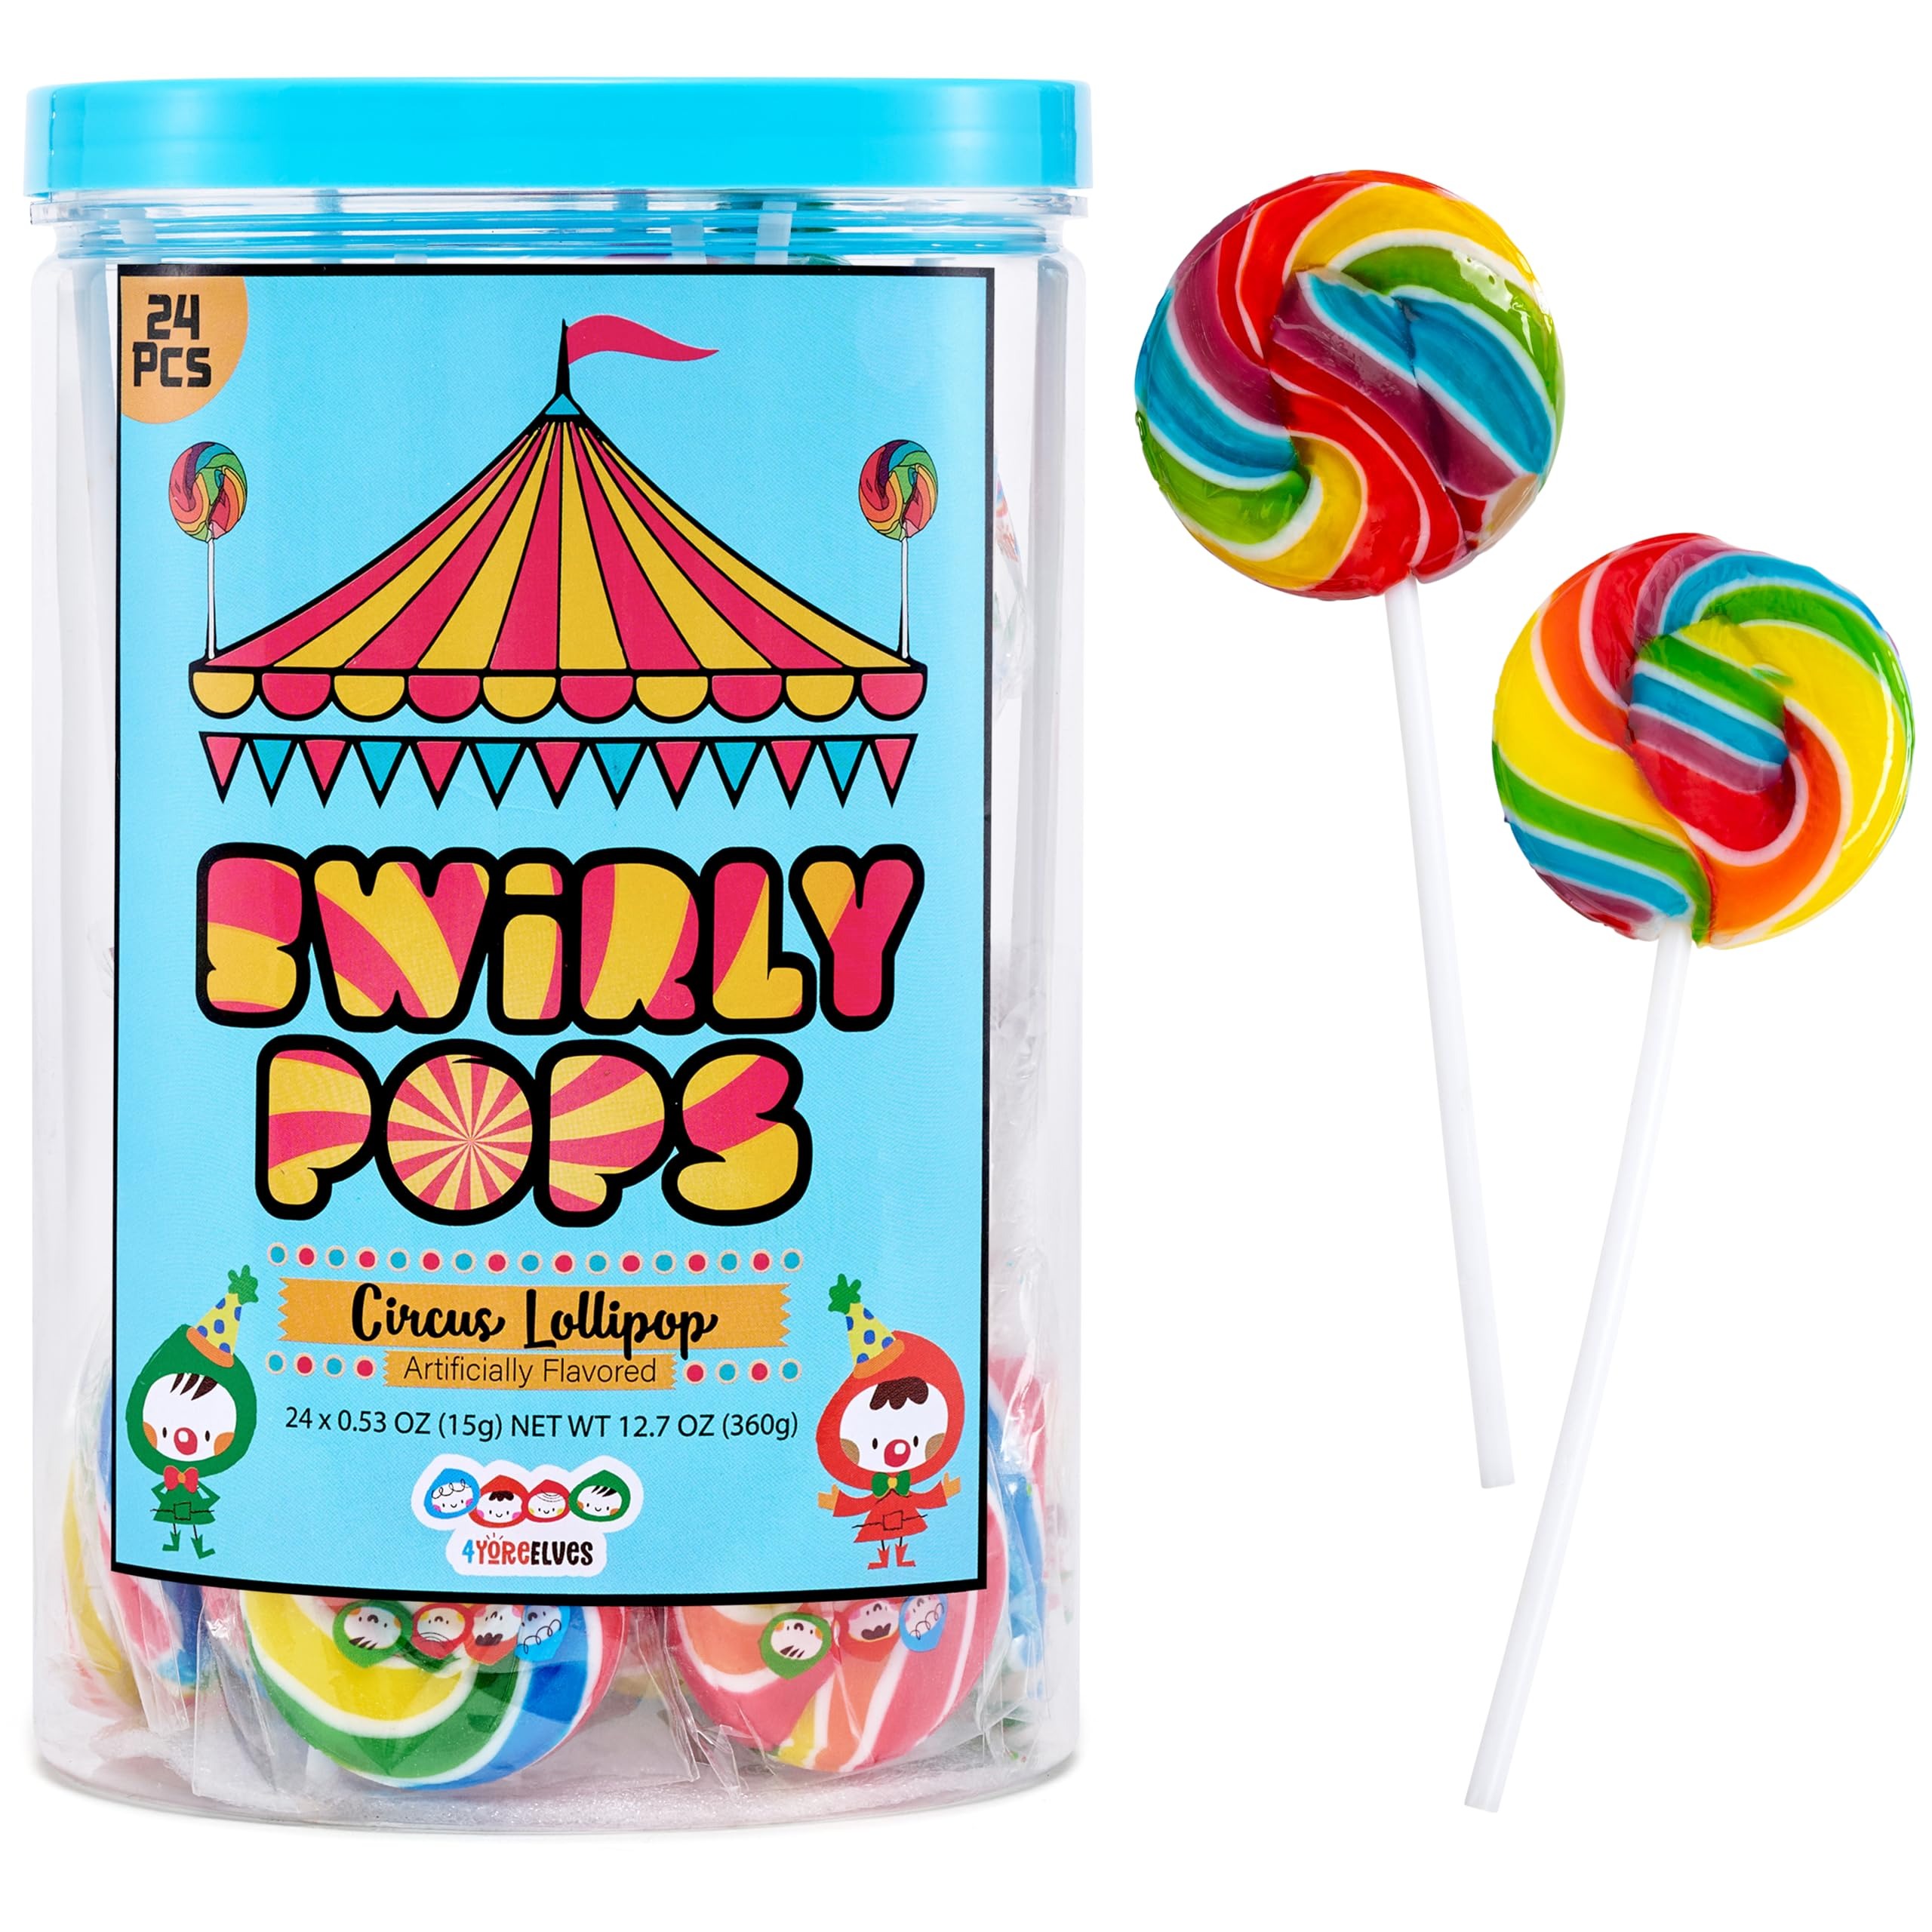
Item Name: 24 Circus Rainbow Lollipops Individually Wrapped, Bursting with Fruity Flavor, Great Swirl Lollipops for Kids Birthday Parties, Party Favor Candy and Cake Toppers, By 4YoreElves (Pack of 24)
Bullet Point 1: SWIRLY SUCKERS: These round rainbow lollipops are a delicious swirl of flavors, bringing you back to the suckers of your youth. Fruity-flavored and brightly colored, they are the perfect tempting treats for birthdays, trips, parties (or just to spoil your grandchildren!) The candy is held on a sturdy plastic stick so you can enjoy them till the end with no soggy cardboard taste.
Bullet Point 2: BULK VALUE PACK: Get great value with 24 swirl lollipops packed in a handy reusable bucket- making these suckers easy to store, transport and share out. Treat your students, kids or grandkids to a yummy rainbow candy, or hand out to clients or customers and earn repeat business. Relish the joyous grins on the kids' faces as you hand out these rainbow lollipops; the swirly suckers will make their day - and their smiles will make yours.
Bullet Point 3: INDIVIDUALLY WRAPPED LOLLIPOPS: Each of the 24 swirl lollipops is individually wrapped, keeping them fresh and flavorful. Keep a stash in your bag for when you’re out with the kids, or even at your office desk to refresh yourself. Each swirly pop is approx 5.3inch/13.5 cm high (including the stick) and has a diameter of 1.8inch/4.5cm.
Bullet Point 4: PERFECT PARTY FAVOR: Add some pop to your party or candy bar with these eye-catching swirl lollipops. Ideal to complement a brightly-colored theme such as rainbows or circus, you can use the rainbow lollipops to decorate cakes or cupcakes, as party favors, centerpieces or as favor bag fillers. Whichever way you choose to use them, these swirly lollipops will be a hit.
Bullet Point 5: 4YoreELVES: Taste the magic. Savor the flavor.
Product Description: 24 Circus Rainbow Lollipops Individually Wrapped, Bursting with Fruity Flavor, Great Swirl Lollipops for Kids Birthday Parties, Party Favor Candy and Cake Toppers, By 4YoreElves (Pack of 24)
Value: 14.4
Unit: Ounce

Price: 11.99